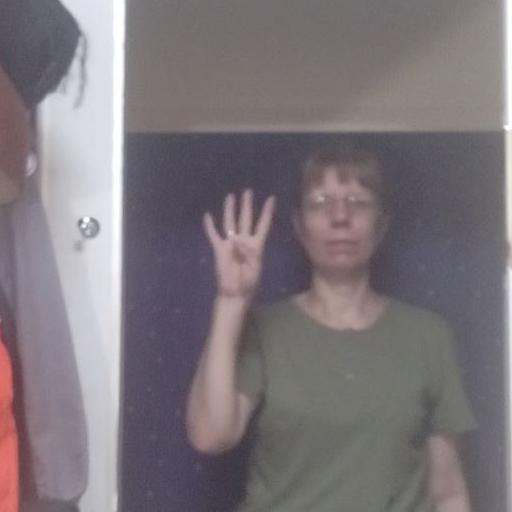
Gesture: four